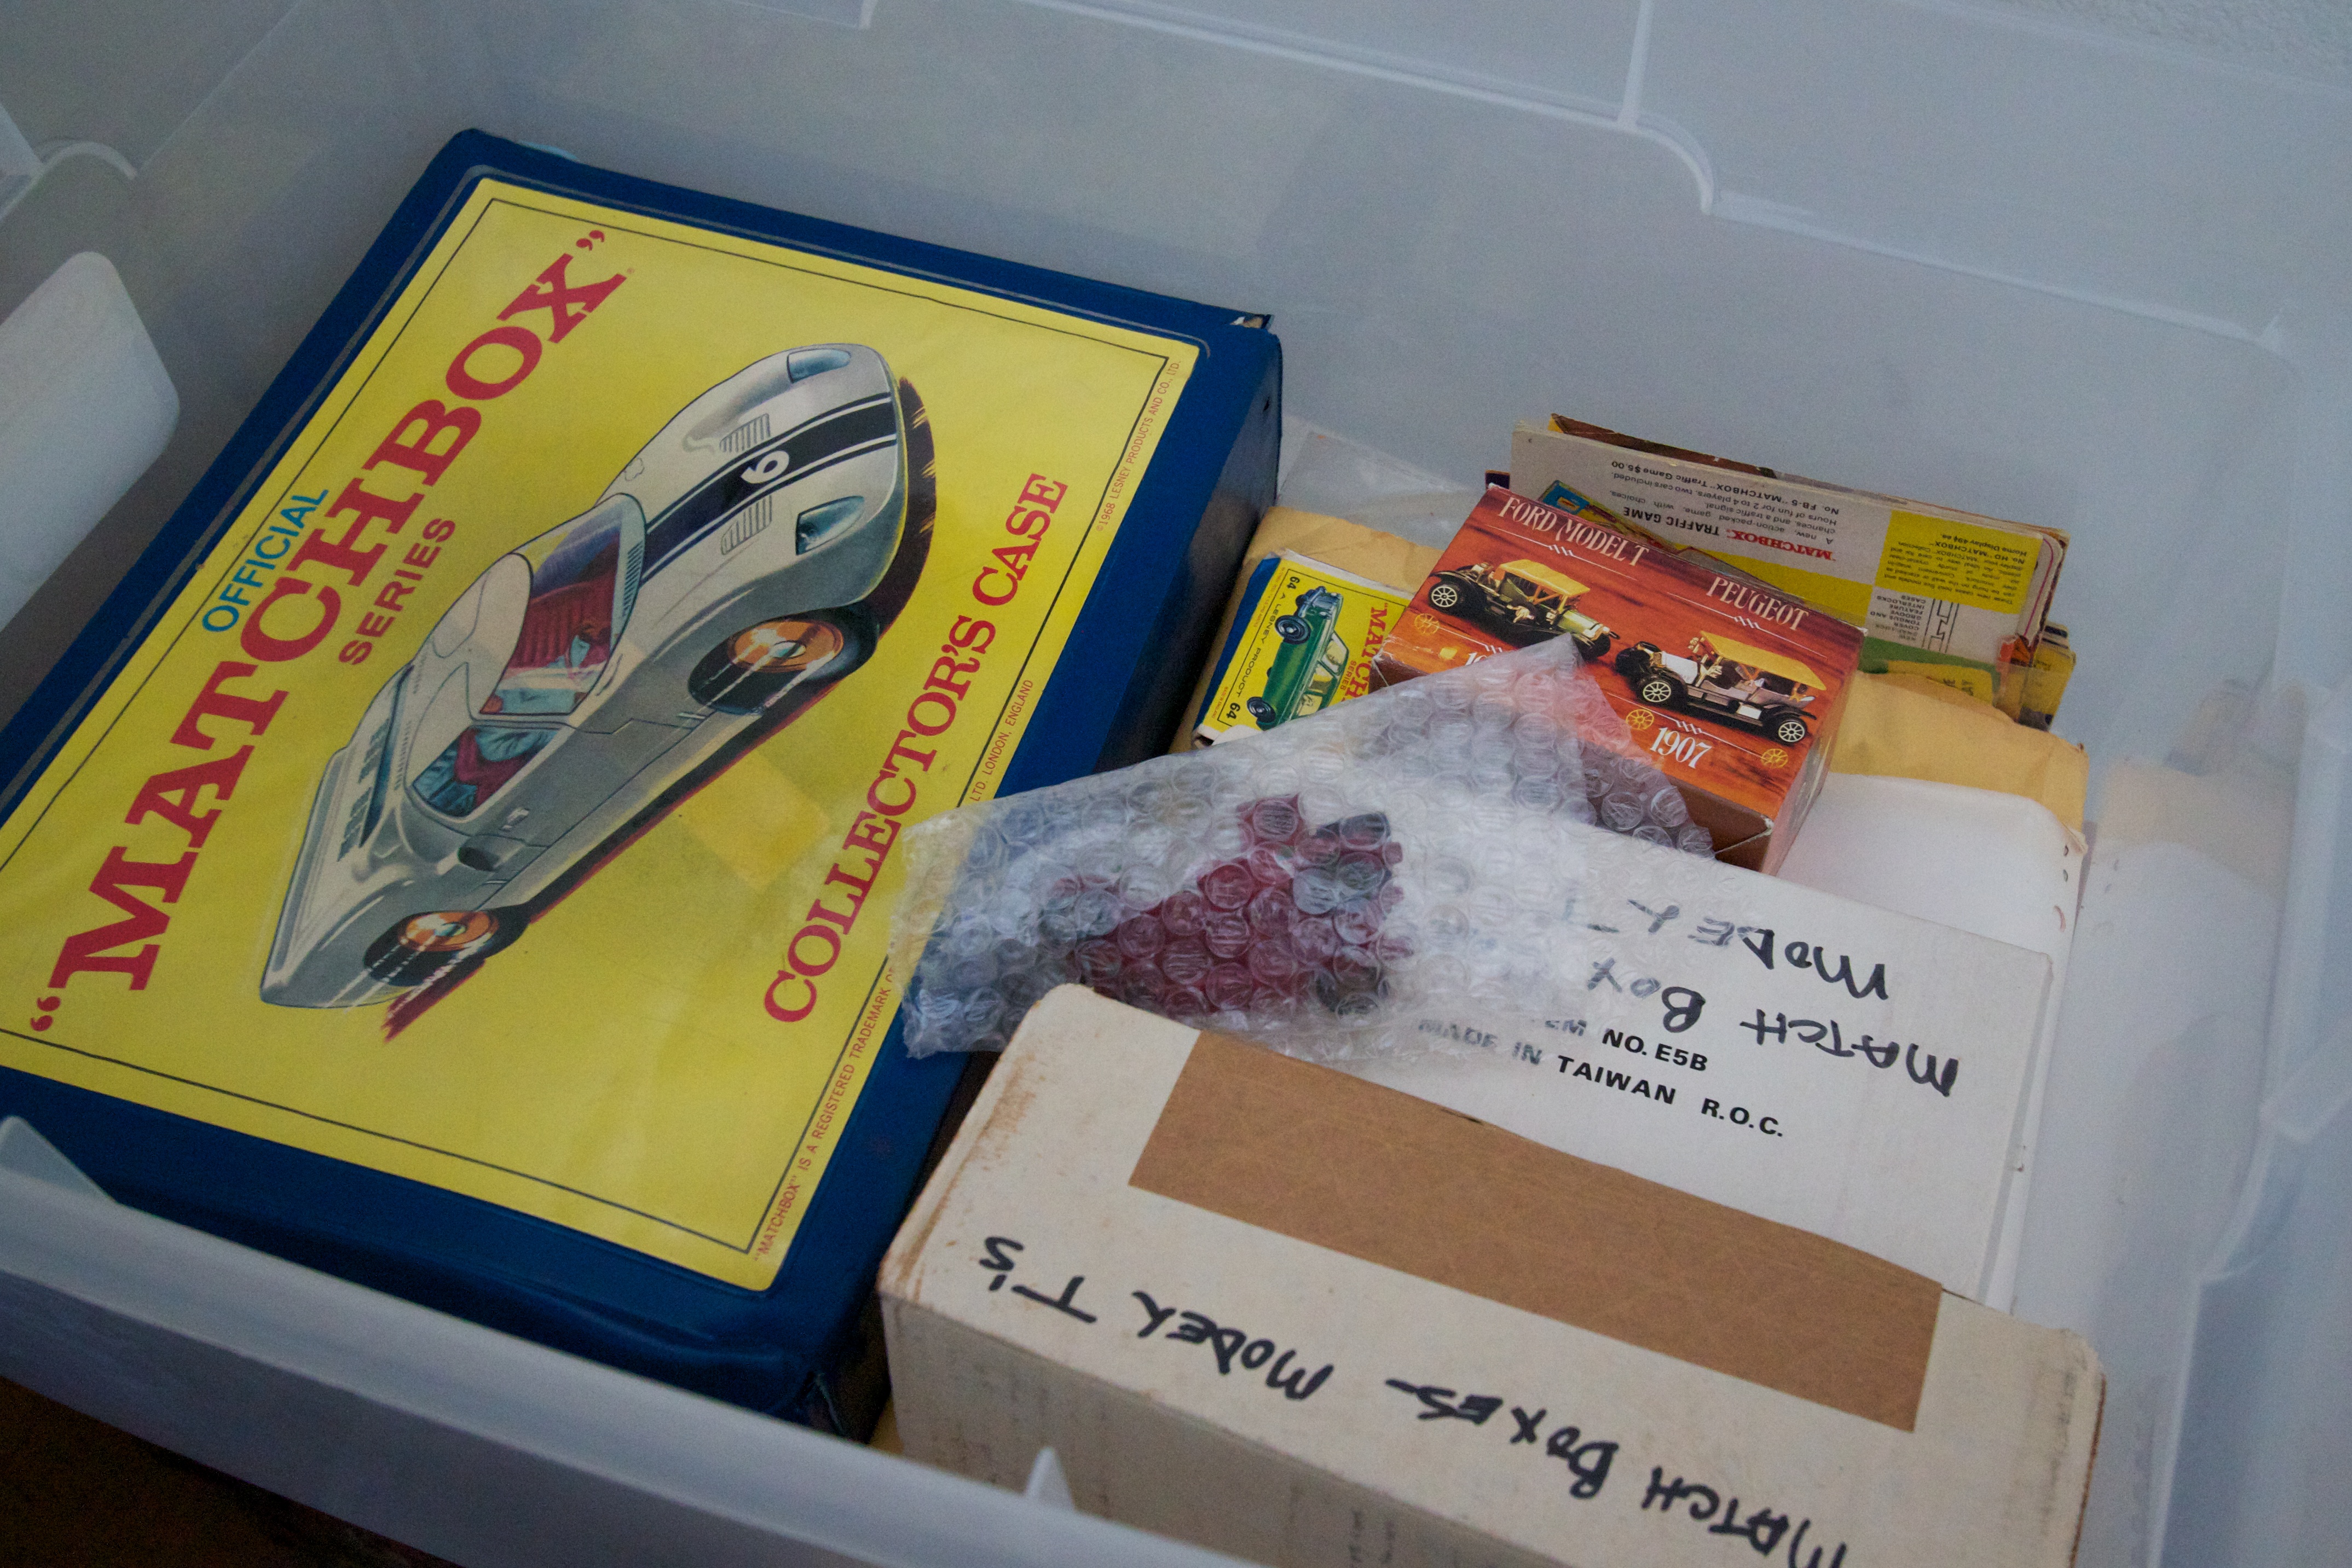
product, art, odyssey